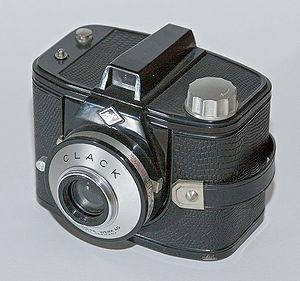
Cet article présente une liste des marques et fabricants de matériel photographique.